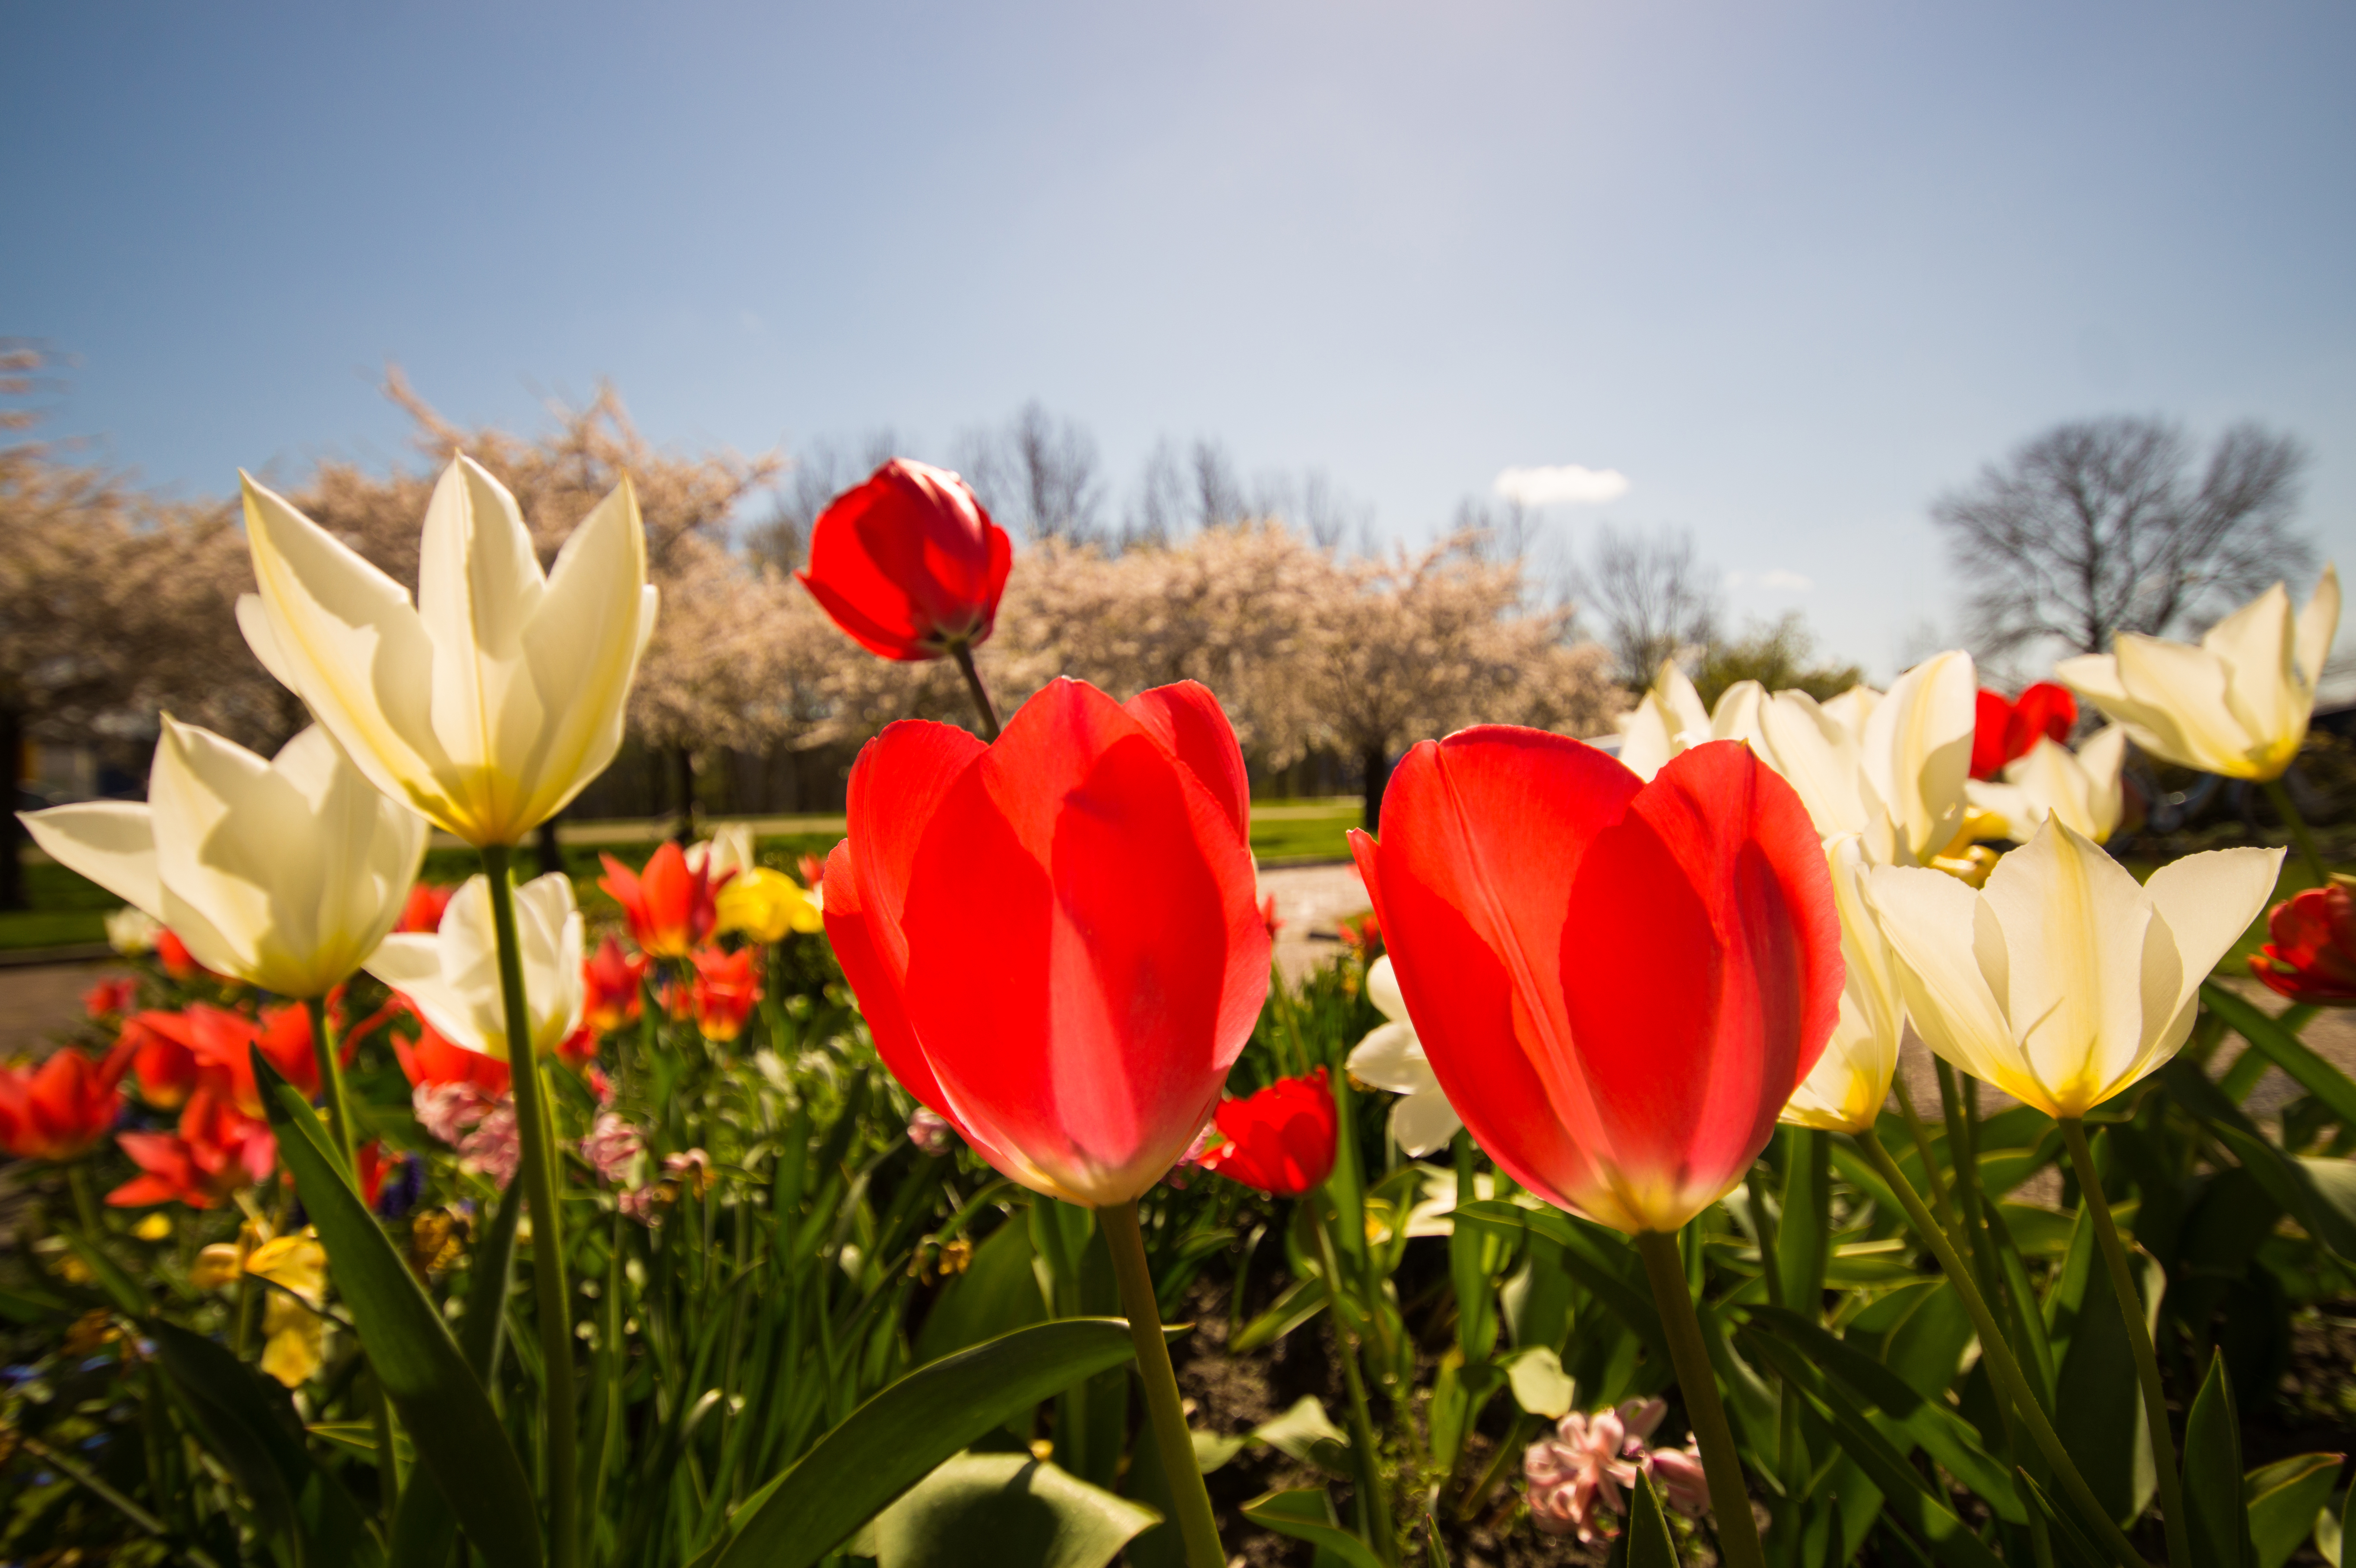
nature, plant, flower, petal, bloom, tulip, colourful, park, botany, blue, colorful, garden, flora, flowers, colors, petals, blossoms, colours, flowering plant, lily family, land plant